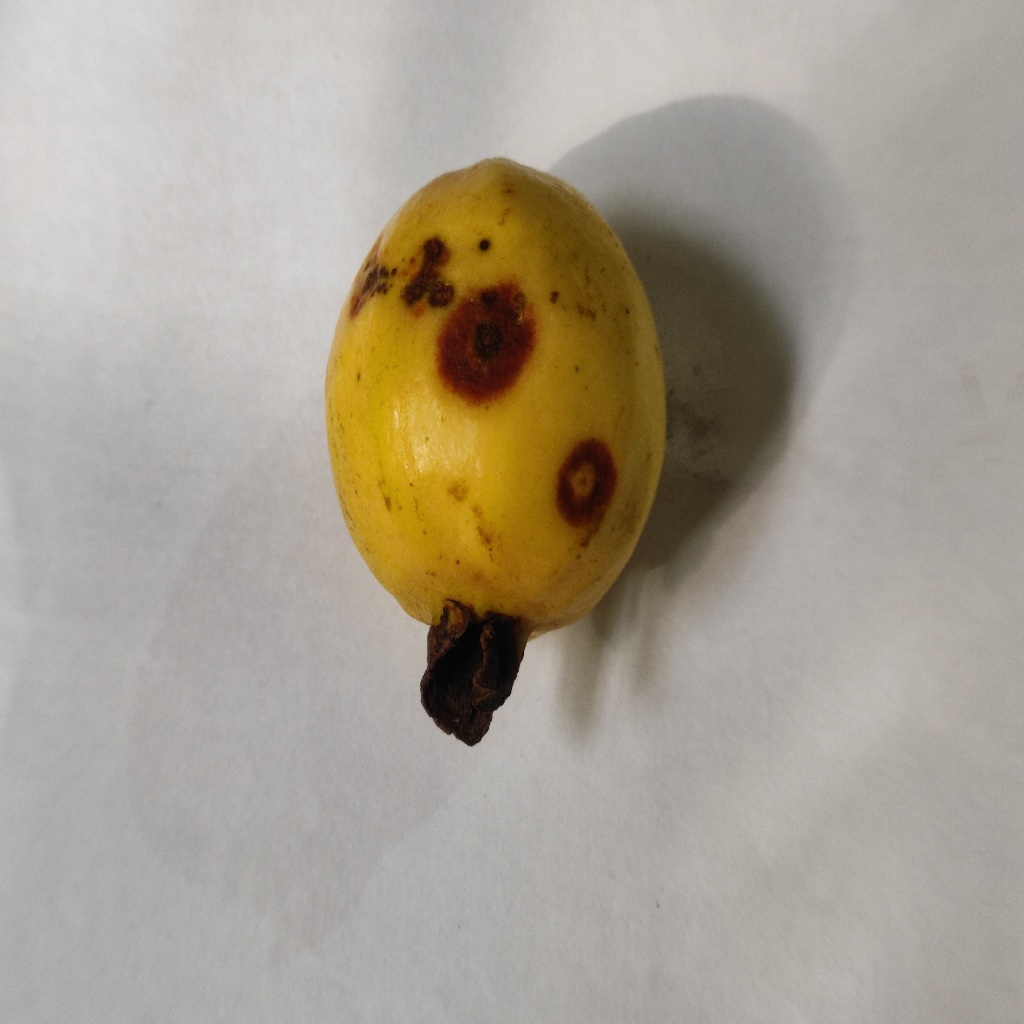
Crop: guava
Quality class: Defect